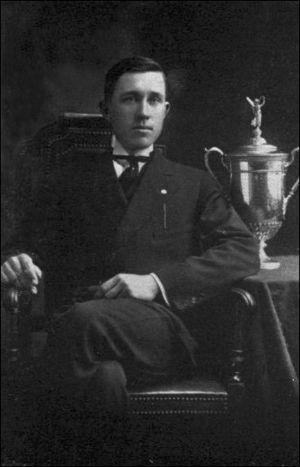
John J. McDermott Jr., né à Philadelphie le 8 août 1891 et décédé dans la même ville le 2 août 1971, est un golfeur américain. Il est le premier américain né aux États-Unis à s'imposer à l'US Open.